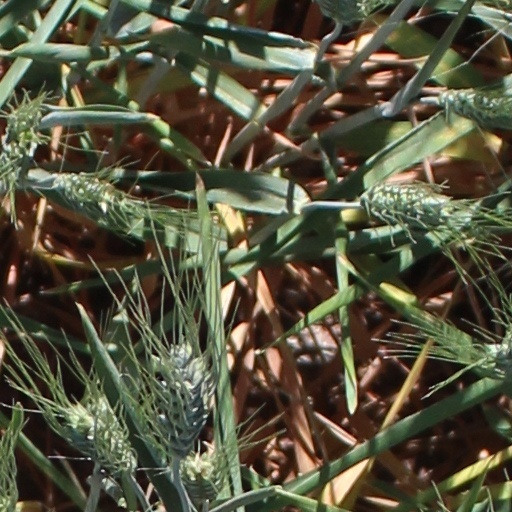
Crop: wheat